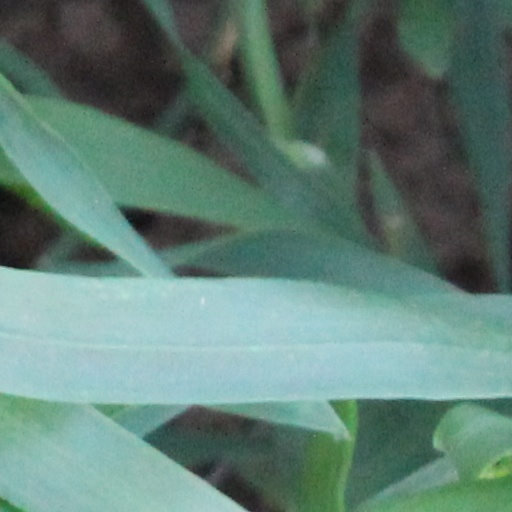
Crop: wheat